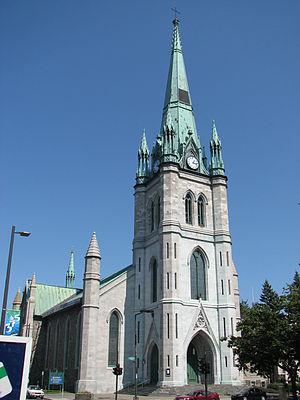
La cathédrale de l’Assomption de Trois-Rivières est l'Église mère du diocèse de Trois-Rivières au Canada depuis le XIXᵉ siècle.
Le tableau synoptique qui suit présente les cathédrales, cocathédrales et pro-cathédrales catholiques, anglicanes ou orthodoxes de la province du Québec au Canada.
Le diocèse de Trois-Rivières, au Québec, est l'une des 25 circonscriptions territoriales de l'Église catholique du Québec, située dans la région de la Mauricie. Trois-Rivières est suffragant de l'Archidiocèse de Québec et, à ce titre, fait partie de la province ecclésiastique de Québec. Son siège épiscopal est la cathédrale de l'Assomption de Marie.